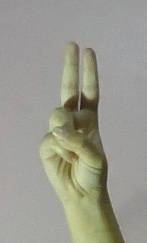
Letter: taa